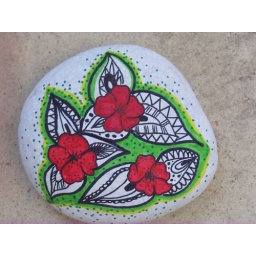
Made with markers, on a white stone collected near the sea